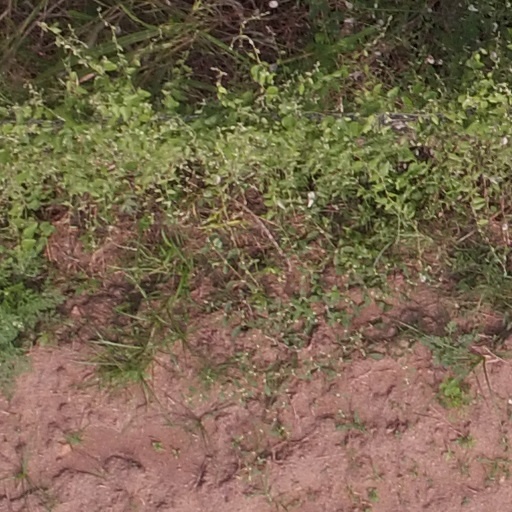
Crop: maize; corn